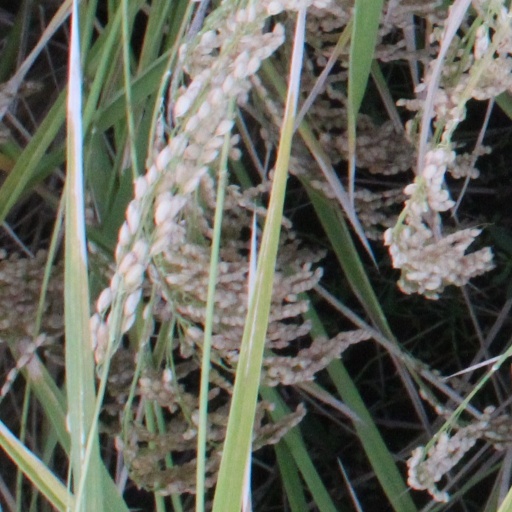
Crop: rice